Bugchu

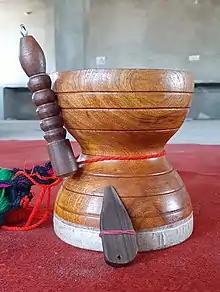
ਬੁਗਚੂ

Bugchu, also spelled as Bughchu, Bugdu or Bughdu, is a traditional musical instrument native to the Punjab region. It is used in various cultural activities like folk music and folk dances such as bhangra, Malwai Giddha etc. It is a simple but unique instrument made of wood. Its shape is very similar to the damru, an Indian musical instrument. It makes a sound similar to its name, ""bugchoo"".